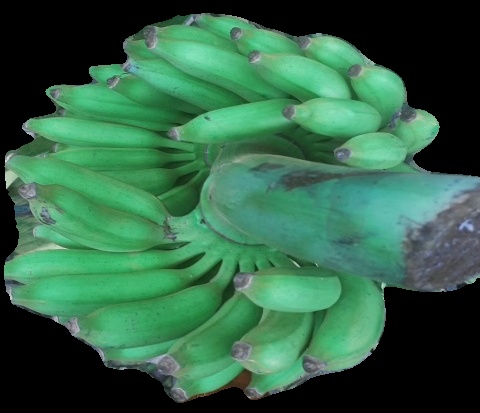
Variety: elakki-bale
Grade: grade1